Verkhospassky Cathedral

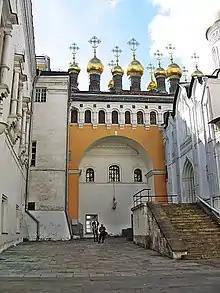

The Cathedral of the Savior of the Holy Face, commonly known as Verkhospassky Cathedral, is an Orthodox church and the cathedral of the Grand Kremlin Palace. It was built from 1635 to 1636 by Bazhen Ogurtsov, Antip Konstantinov, Trefil Sharutin and Larion Ushakov. It is part of the complex of house churches of Russian tsars at the Terem Palace. The church is closed for free visits and services are not performed there.